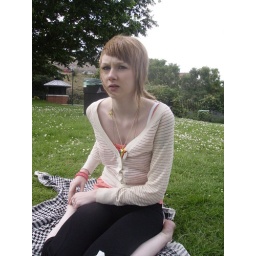
Looking confused/irritated bare fotted in castle gardens